Henry Handel Richardson

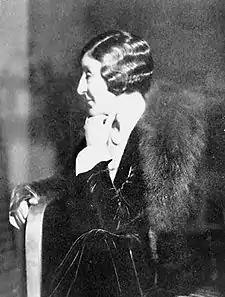
HHRichardson

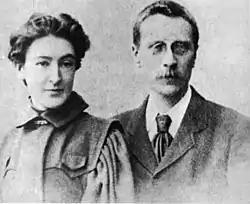
Richardson with husband J.G. Robertson 1896

Florence Emily Green paid for part of the education of Richardson. In her coming of age novel "The Getting of Wisdom", Florence and her brother were depicted as Miss Isabella and the Rev Mr Shepherd. Her accurate description of Florence is said to be "malicious". Her younger brother was educated at Trinity College, Melbourne. Richardson experienced lesbian desire throughout her life. At the Presbyterian Ladies' College, she fell in love with an older schoolgirl; the feelings of adolescent females awakening to their sexuality were reflected in "The Getting of Wisdom". After her mother's death, she fell passionately in love with the Italian actress Eleonora Duse, but had to be content to love her from a distance. Her friend Olga Roncoroni, who had lived in the Robertson household for many years, filled the gap left by the death of her husband. After her own death, many of her private papers were destroyed, in accordance with her instructions.